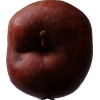
Label: Apple 18